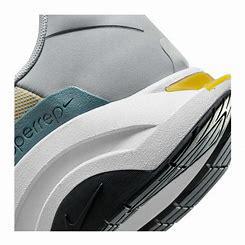
Brand: Nike
Model: Zoomx Superrep Surge